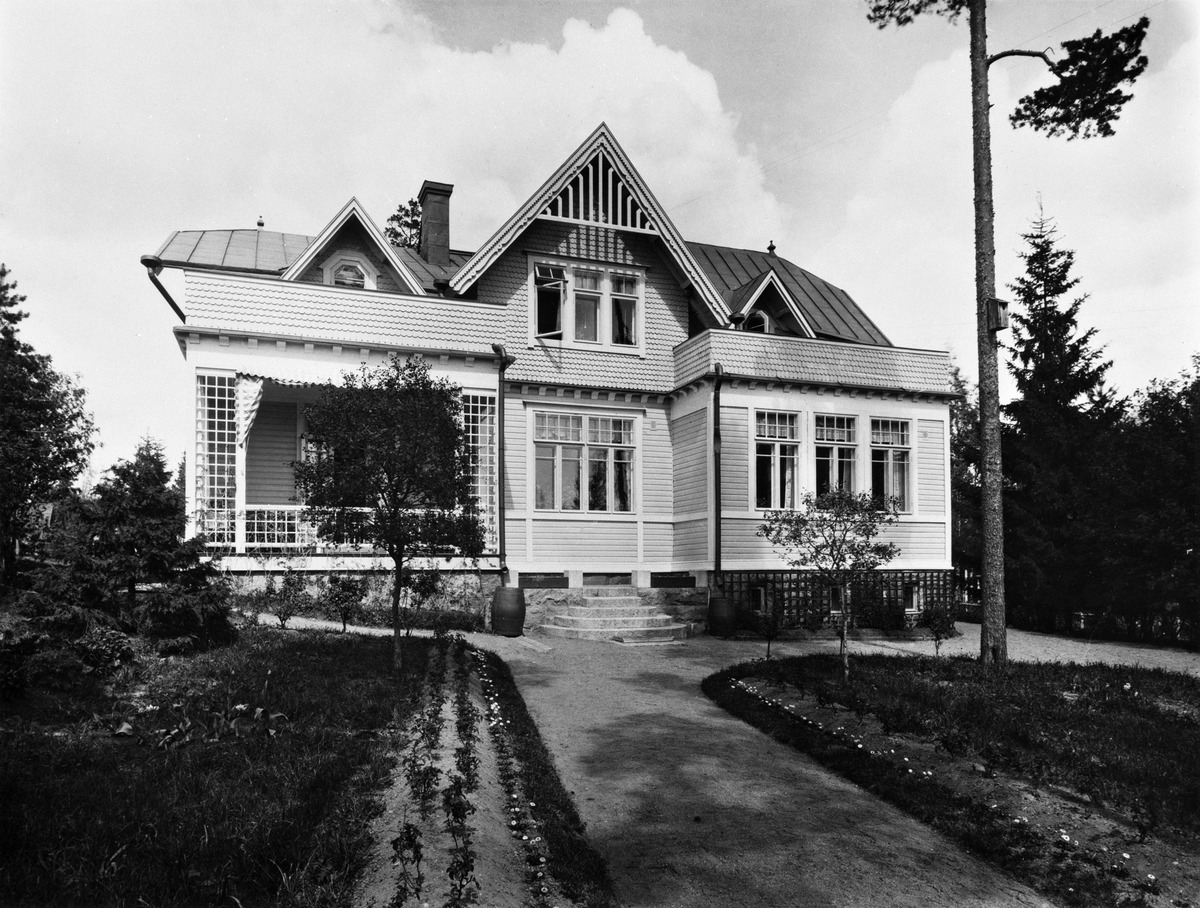
Meilahden huvila-alue, Ljunganmo (Tilgmannien huvila), huvilapalsta nro 12, rakennus A
sisällön kuvaus: Meilahden huvila-alue, Ljunganmo (Tilgmannien huvila), huvilapalsta nro 12, rakennus A mustavalkoinen
Kuvaaja: Sundström, Eric, valokuvaaja
Ajankohta: kuvausaika 1917
Paikka: Suomi, Uusimaa, Helsinki, Meilahti Helsinki, Seurasaarentie 12, Heikinniementie 2
Aiheet: rakennukset puurakennukset, asuinrakennukset pientalot, huvilat